Chandragupta II

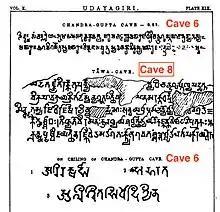
Cave 6 and Cave 8 inscriptions at Udayagiri Caves mention the rule of Chandragupta II.

The Udayagiri inscription of Chandragupta's foreign minister Virasena suggests that the king had a distinguished military career. It states that he "bought the earth", paying for it with his prowess, and reduced the other kings to the status of slaves. His empire seems to have extended from the mouth of the Indus and northern Pakistan in the west to the Bengal region in the east, and from the Himalayan foothills in the north to the Narmada River in the south.